Nybrogade 18

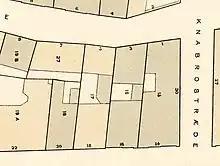
Nybrogade 18 seen on a detail from Berggreen's cadastral map of Snaren's Quarter, 1884.

Johan Frederik Tvede, a master shoemaker, resided at the time of the 1850 census with his wife and two sons on the third floor. The elder of the two sons was the architect Vilhelm Tvede. He was married in 1857. The couple was at the time of the 1860 census living with their two daughters in the apartment on the second floor. Vilhelm Tvede's younger brother, Christiann, a mechanician, was still living with his parents in the apartment on the third floor. The building was at this point home to a total of 21 people.